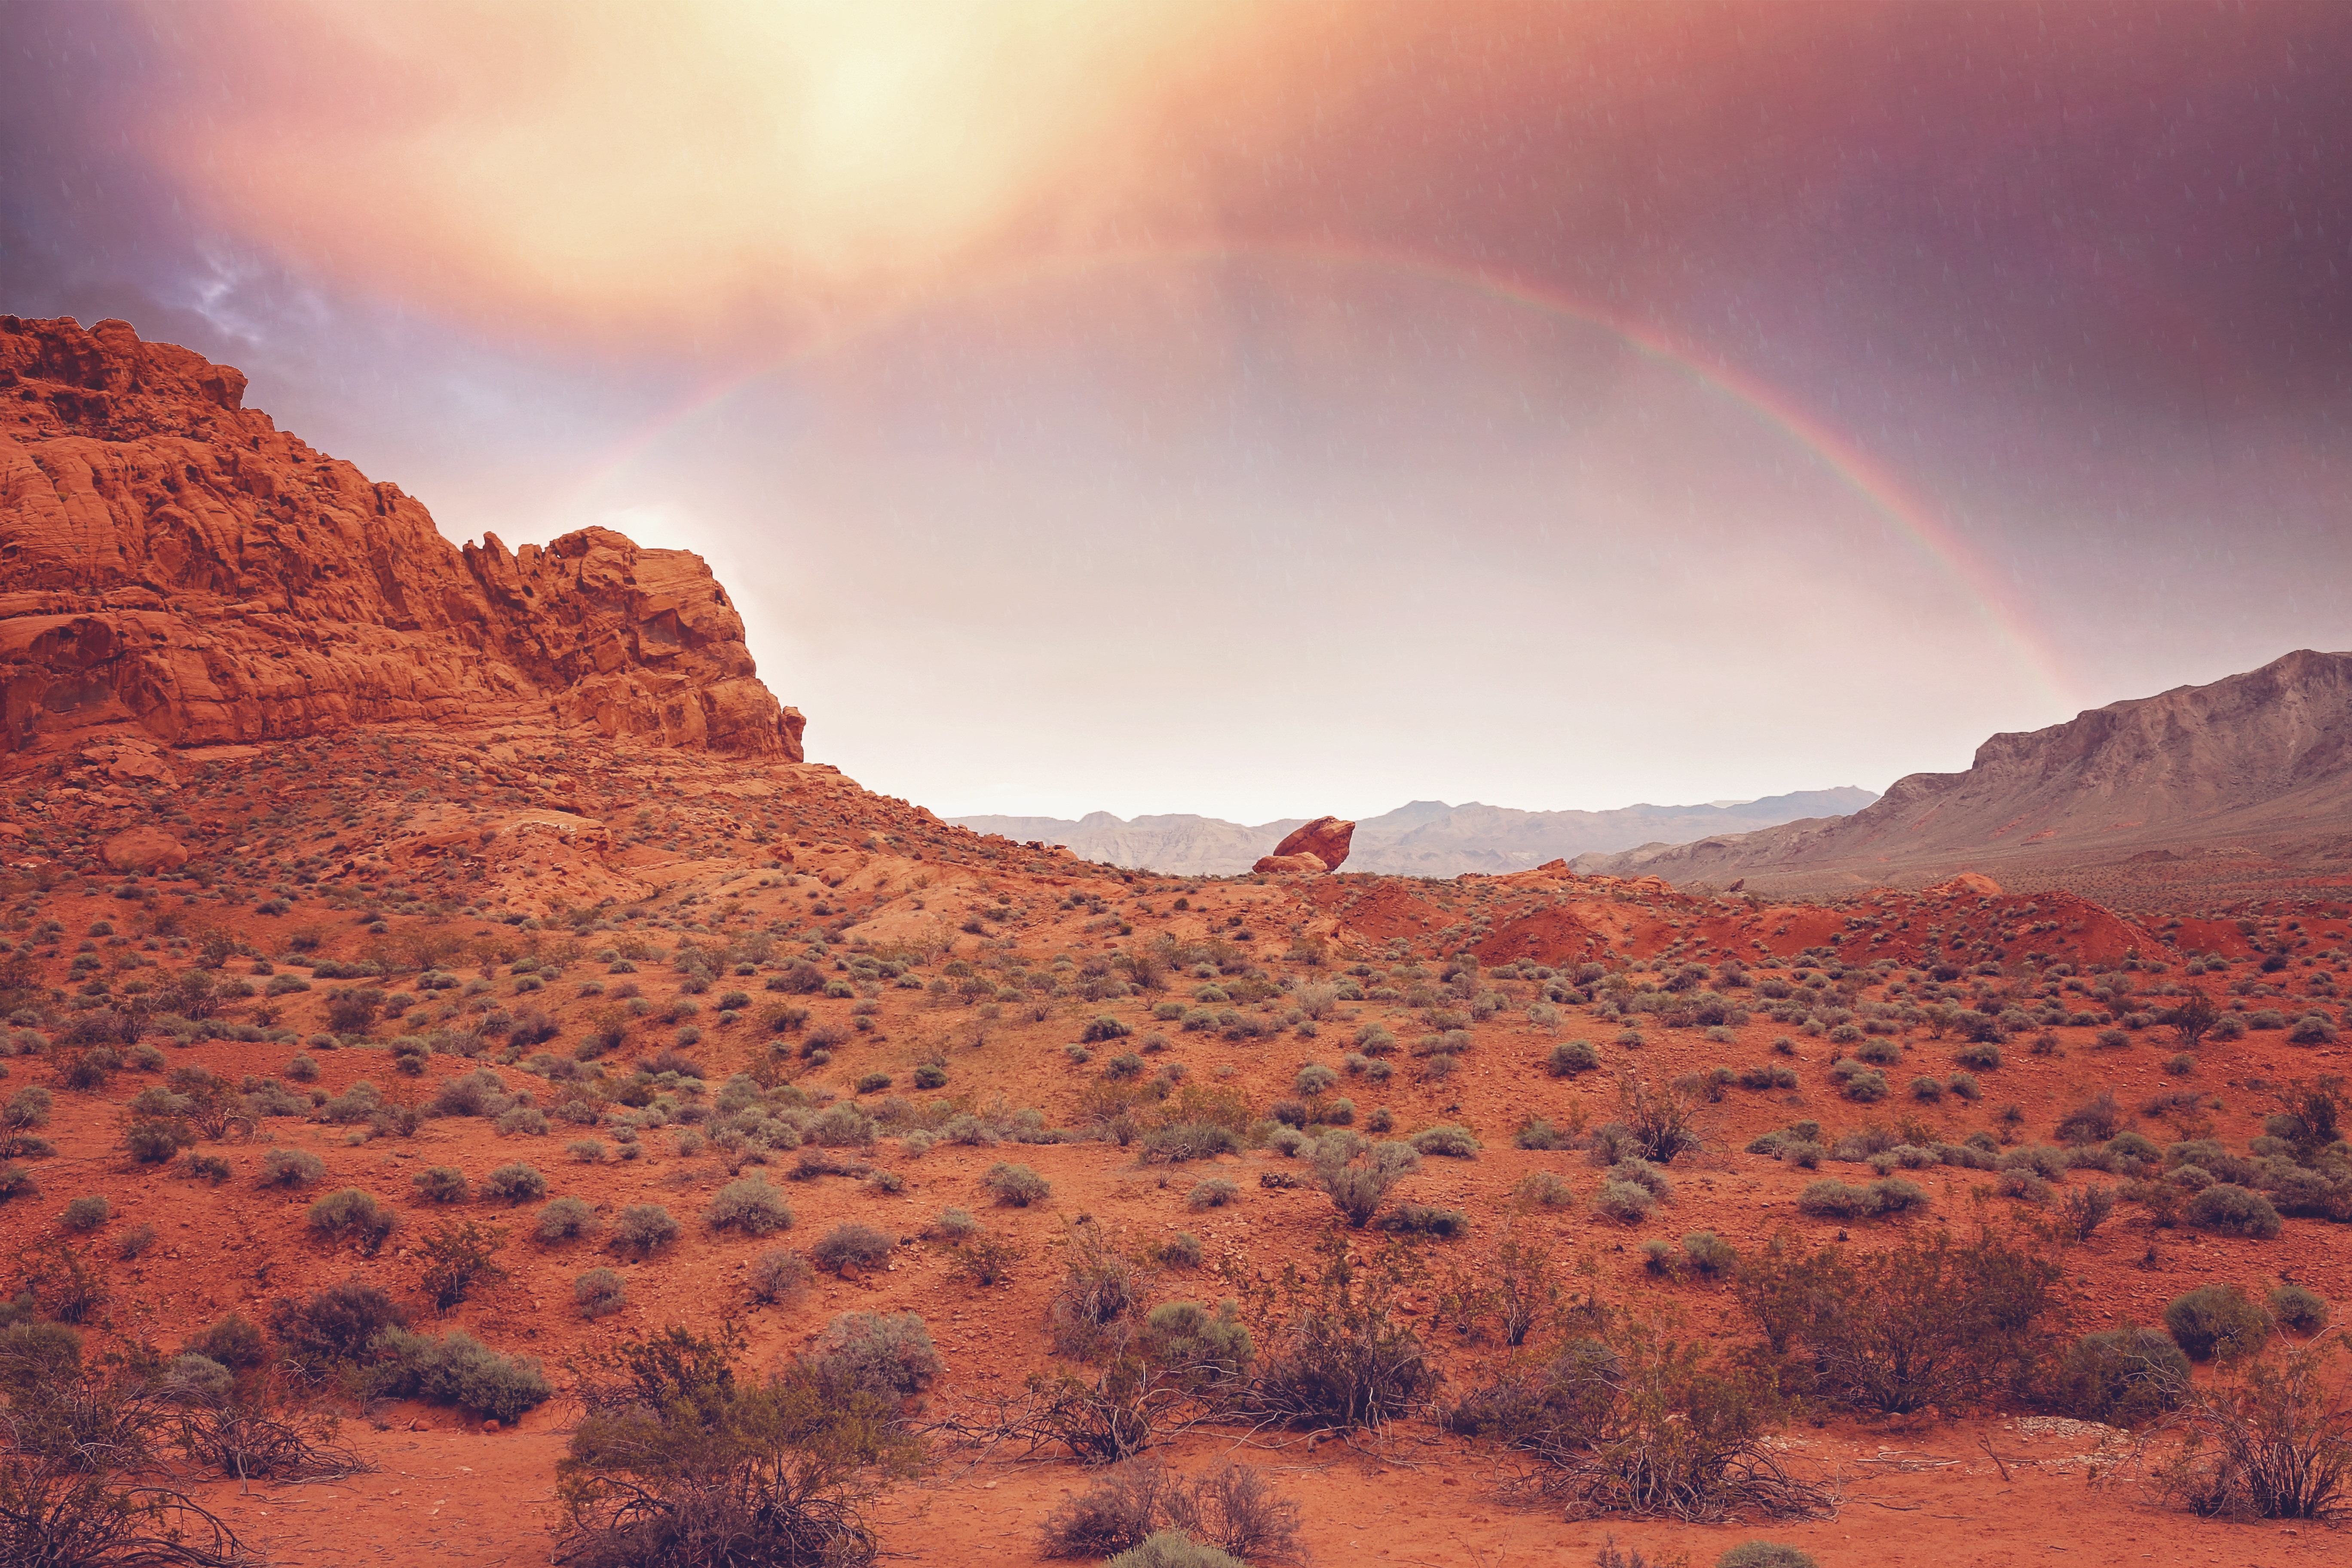
landscape, water, nature, outdoor, rock, wilderness, mountain, light, cloud, sky, sun, sunrise, sunset, rain, hill, desert, raindrop, dawn, valley, summer, dusk, spring, weather, storm, soil, colorful, plain, canyons, rainbow, fun, mountains, crops, plateau, nevada, southwest, wadi, butte, las vegas, landform, valley of fire, natural environment, geographical feature, aeolian landform, mountainous landforms